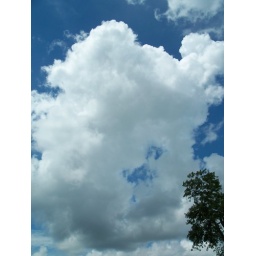
I swear it's a different sky in Maine. The clouds are just always so puffy and wonderful.